Spinning Around

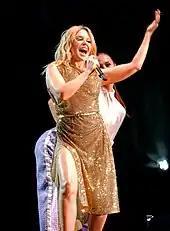
For the song's performance on her Golden (2018-19) and 2019 summer tour, Minogue wore a golden dress

Since its release, "Spinning Around" has been included in the set list of each of Minogue's concert tours, except the 2012 Anti Tour. It was the final performance of the encore segment of the On a Night Like This tour, which was launched to promote "Light Years" in 2001. Minogue and her back-up dancers dressed in mid 1980s-inspired outfits while performing the song. The song was performed during the "Droogie Nights" act of the KylieFever2002 tour. In 2005, she performed the song on her . This version of the song featured the piano riff of "Finally", a 1991 song by American recording artist CeCe Peniston. Minogue was unable to complete the tour as she was diagnosed with early breast cancer and had to cancel the Australian leg of the tour. After undergoing treatment and recovery, she resumed the concert tour in the form of in 2007, and performed "Spinning Around" with combined elements of her previous singles "Shocked" and "What Do I Have to Do". The song was performed as part of the "Beach Party" act of the KylieX2008 tour, during which Minogue was dressed as a "sequinned sailor."